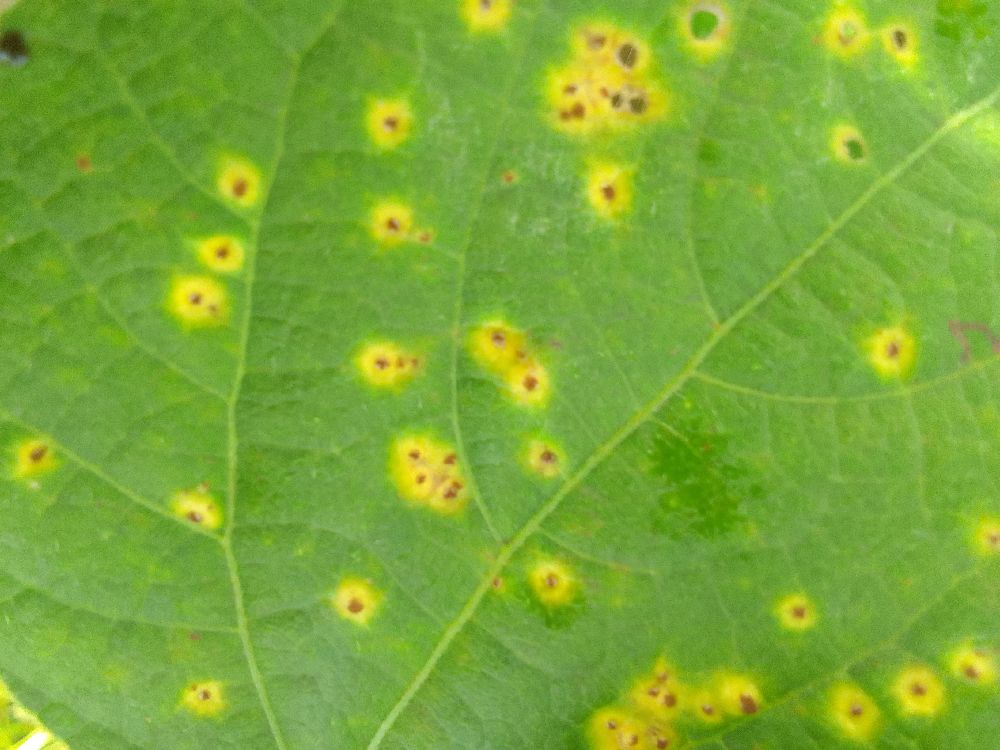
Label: rust